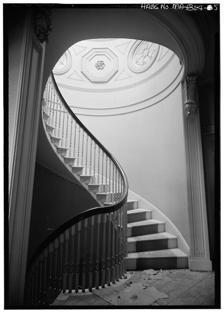
Building: Nathan Appleton Residence
Country: United States of America
Year built: 1821
Historic house in Massachusetts, United States This article is about the house in Boston. For the house in the United Kingdom, see Sandringham House § Appleton House . United States historic place Nathan Appleton Residence U.S. National Register of Historic Places U.S. National Historic Landmark U.S. Historic district Contributing property Interior, Parker House Show map of Boston Show map of Massachusetts Show map of the United States Location Boston, Massachusetts Coordinates 42°21′25.06″N 71°3′58.41″W / 42.3569611°N 71.0662250°W / 42.3569611; -71.0662250 Built 1821 Architect Richard Walsh, Alexander Parris Part of Beacon Hill Historic District ( ID66000130 ) NRHP reference No. 77001541 Significant dates Added to NRHP December 22, 1977 Designated NHL December 22, 1977 Designated CP October 15, 1966 The Nathan Appleton Residence , also known as the Appleton-Parker House , is a historic house located at 39–40 Beacon Street in the Beacon Hill neighborhood of Boston , Massachusetts . It was designated a National Historic Landmark for its association with revolutionary textile manufacturer Nathan Appleton (1779–1861), and as the site in 1843 of the wedding of his daughter Frances and poet Henry Wadsworth Longfellow . The house is an excellent early 19th century design of Alexander Parris . Description This pair of brick townhouses rise three stories, and are joined by a common firewall. When built in 1821, they were essentially mirror images of each other, differing in only relatively minor interior respects. Their main facades are each three bays wide, with the outer bay a rounded projection with two windows. The door to each unit occupied the center bay and is framed by a wooden surround and topped by a fanlight; a Doric portico provides shelter. At the top of each building a low balustrade conceals a low-pitched roof. In the 1870s a fourth floor was added; the original balustrades were retained. The rounded bays of number 39 were altered in the 1880s by the addition of a third window on each level, and what were originally single-story servant wings in the rear of each unit were extended and raised to three stories by later owners. History The property here had been owned by painter John Singleton Copley and much of the land had been purchased by Dr. John Joy, who headed a real estate company. In 1819, Nathan Appleton and business partner Daniel Pinckney Parker bought a house that had been standing on the property and tore it down. They then had the twin house built, designed by architect Alexander Parris and numbered 39 and 40 Beacon Street. In 1843 Appleton's daughter Frances (Fanny) was married in this house to poet Henry Wadsworth Longfellow . Appleton was one of the great financial minds behind the early industrialization of New England, funding the Boston Manufacturing Company and developing a strategy for selling its products. He parlayed this early success into the later development of major industrial complexes at Lowell and Lawrence, Massachusetts , and also Manchester, New Hampshire . Appleton lived at 39 Beacon Street from 1821 until his death in 1861. From 1914 to the 1990s it housed the Women's City Club of Boston . It has since been subdivided into condominiums. It was designated a National Historic Landmark in 1977, and is listed on the National Register of Historic Places . Nathan Appleton House from Boston Common See also List of National Historic Landmarks in Massachusetts National Register of Historic Places listings in northern Boston, Massachusetts References